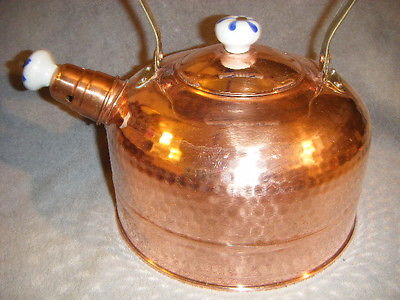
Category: kettle